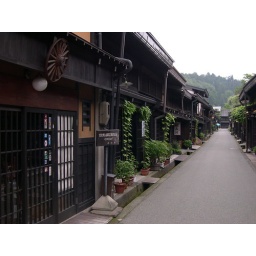
429 - Old wooden houses in Takayama